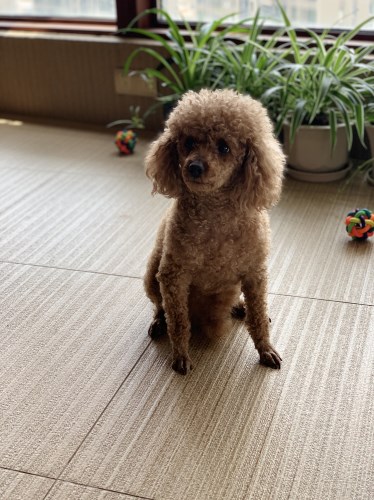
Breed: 7449-n000128-teddy